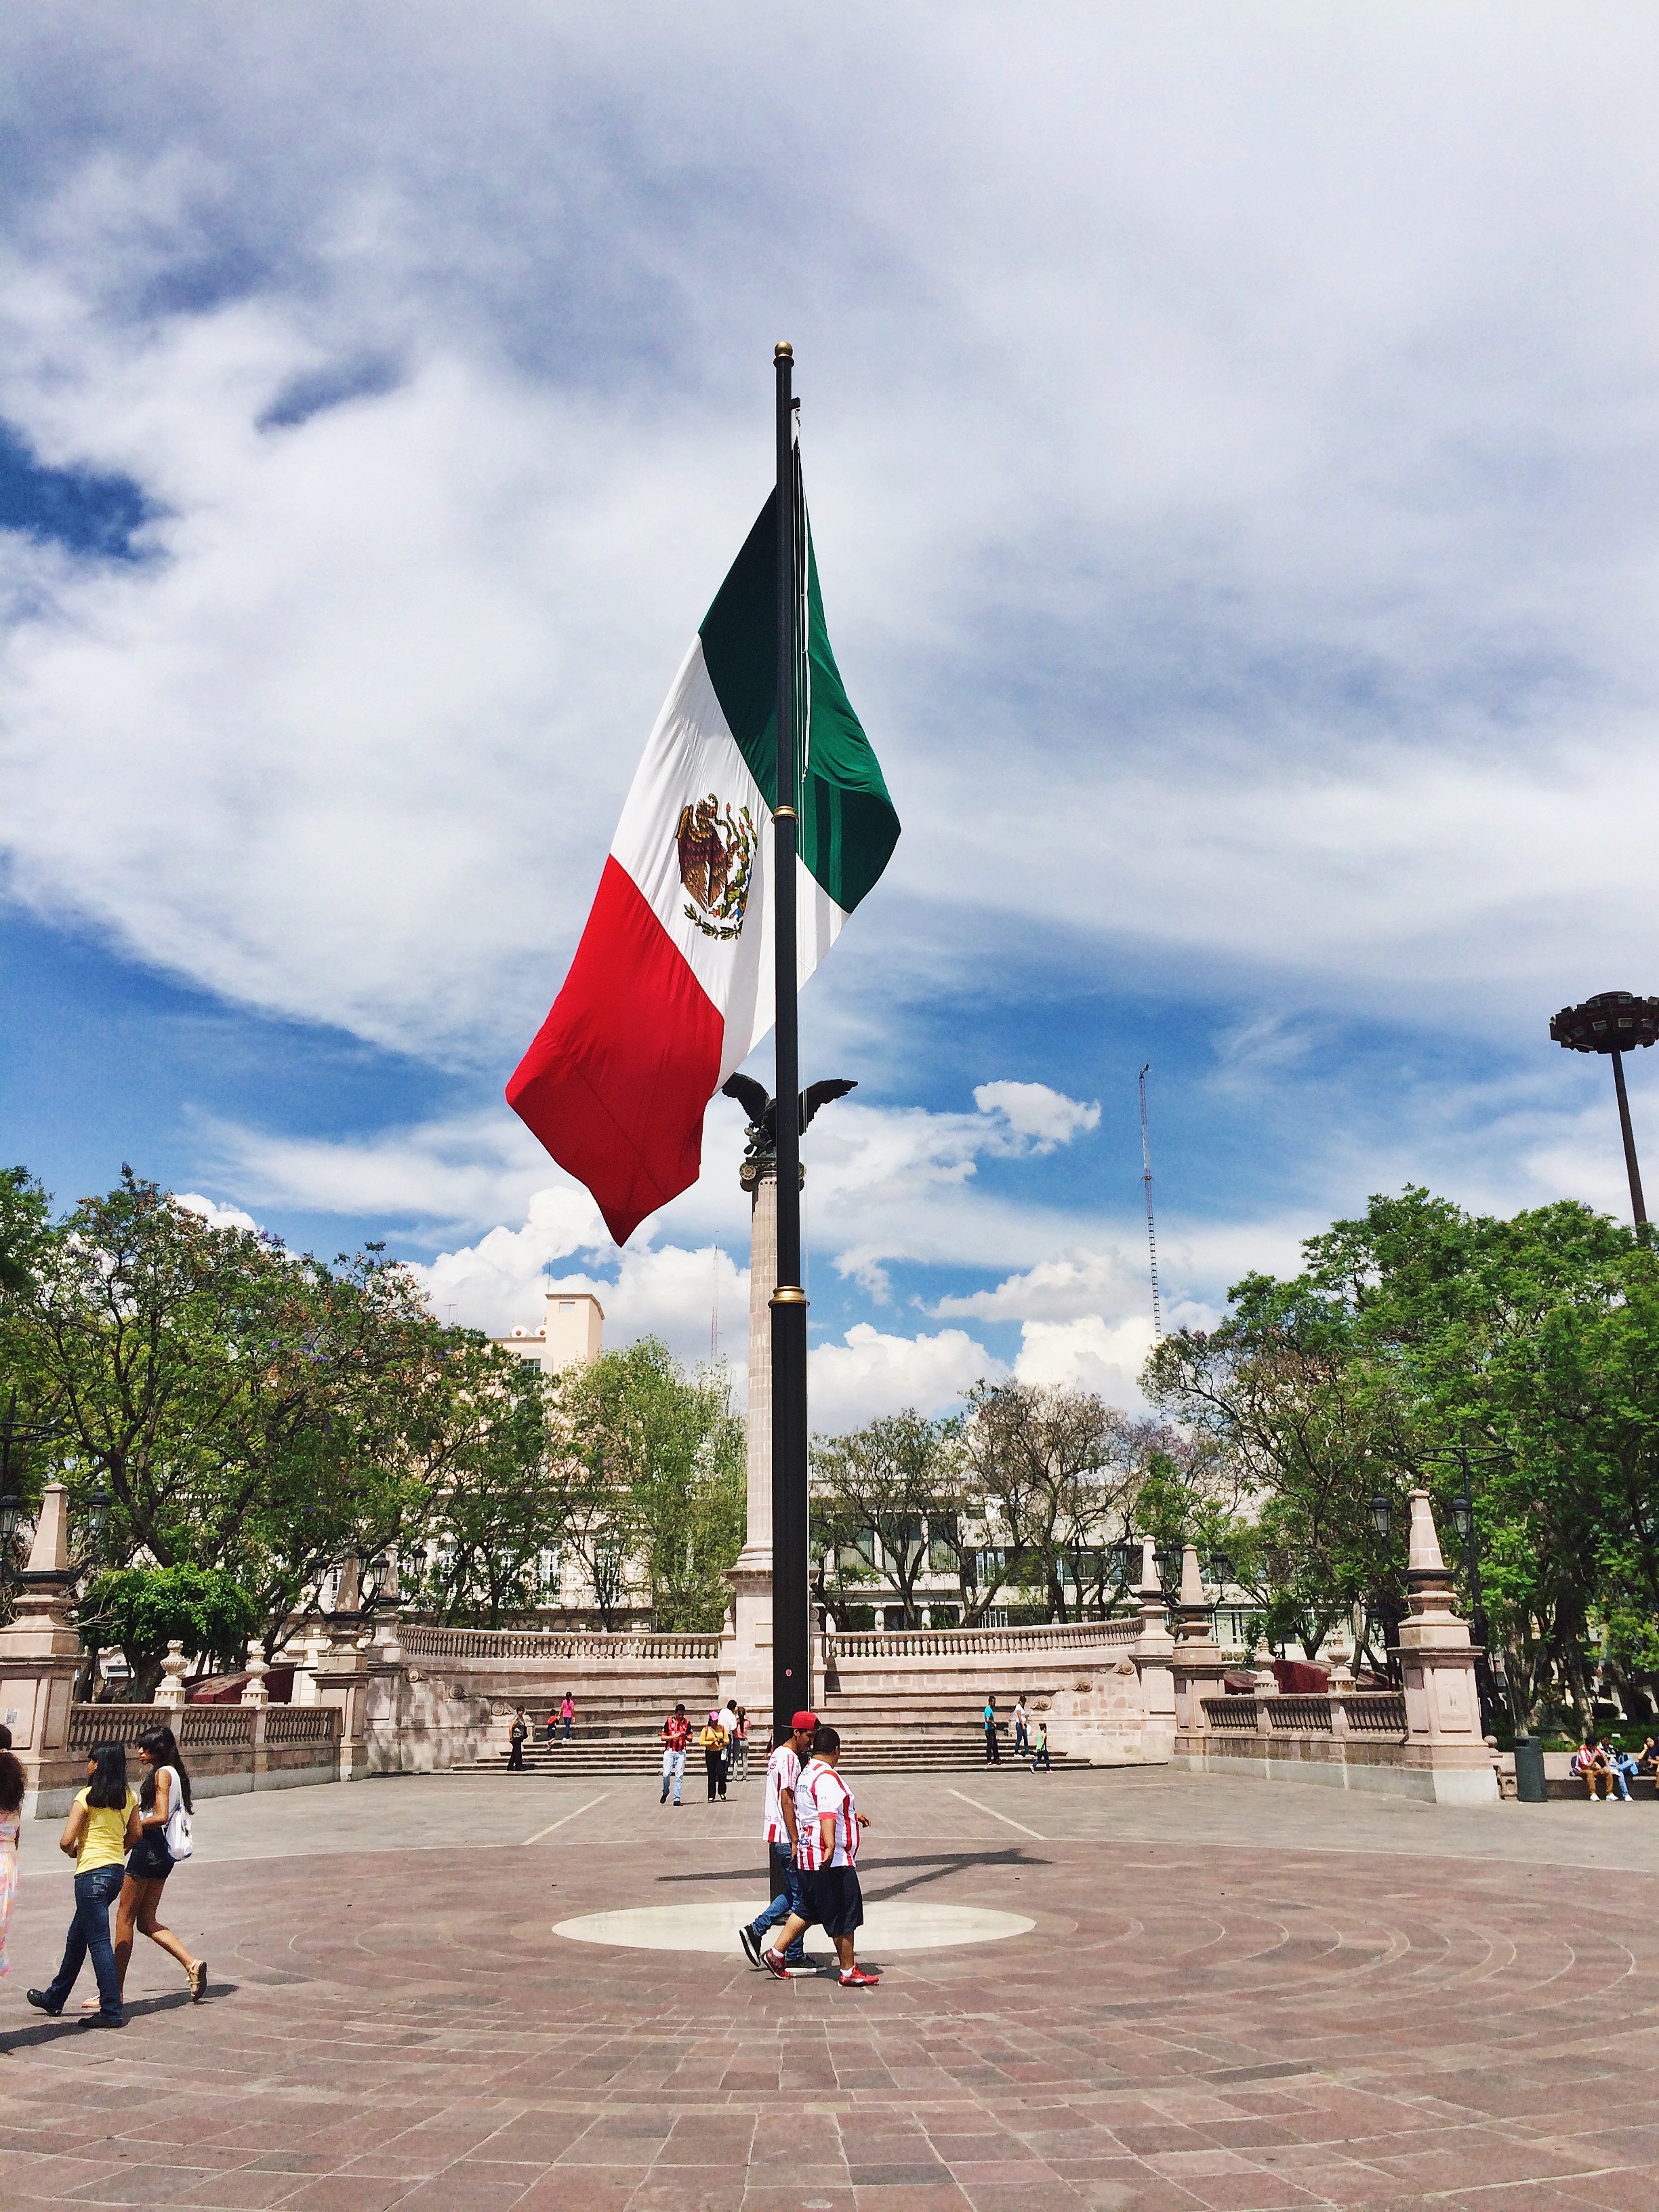
wind, city, flag, town square, human settlement